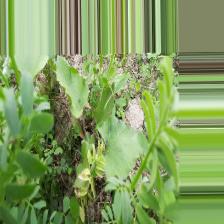
Label: Ascochyta blight